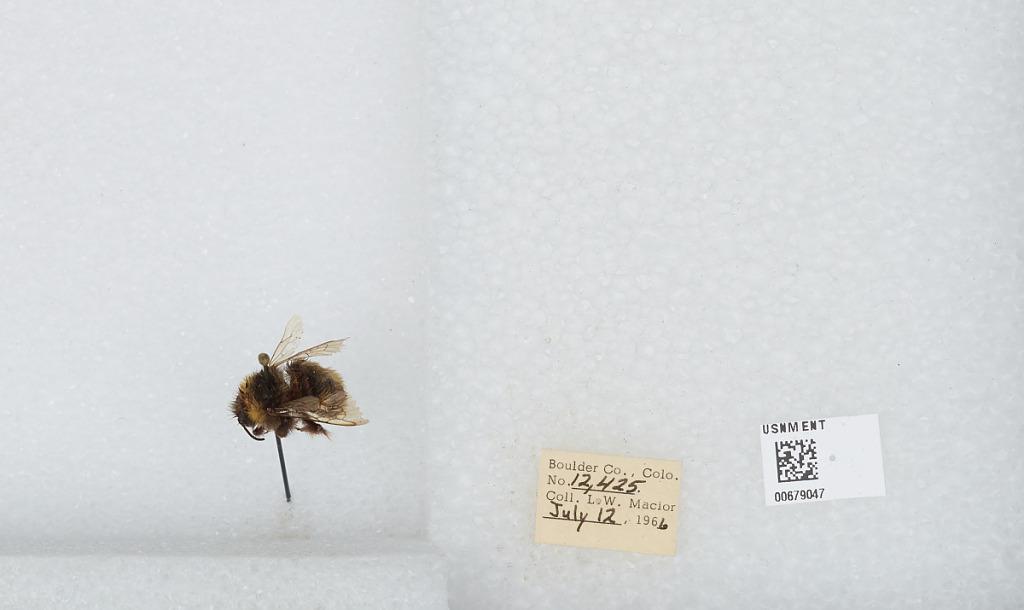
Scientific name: Bombus (Bombus) occidentalis Greene
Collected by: L. Macior
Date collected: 1966-7-12
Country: United States
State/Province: Colorado
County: Boulder
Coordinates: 40.015, -105.27